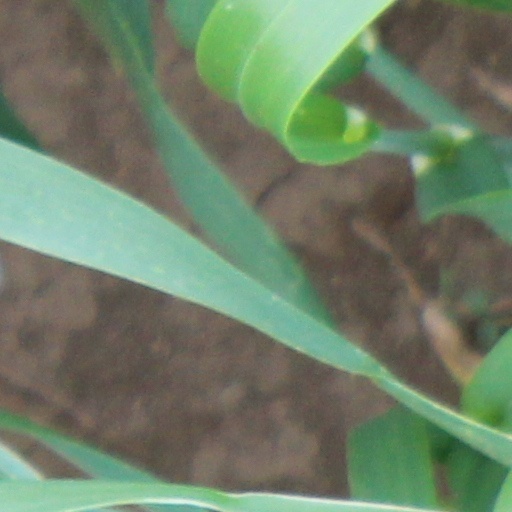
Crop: wheat